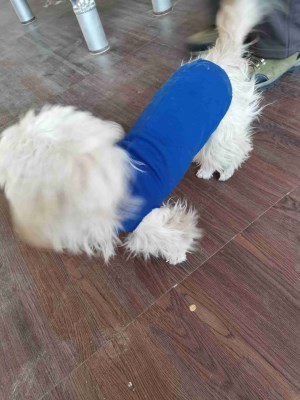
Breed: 3336-n000121-chinese_rural_dog